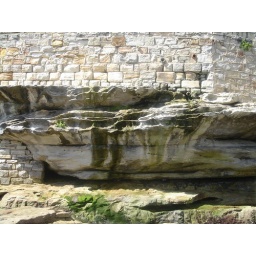
Literally a rock wall, there were houses above this.